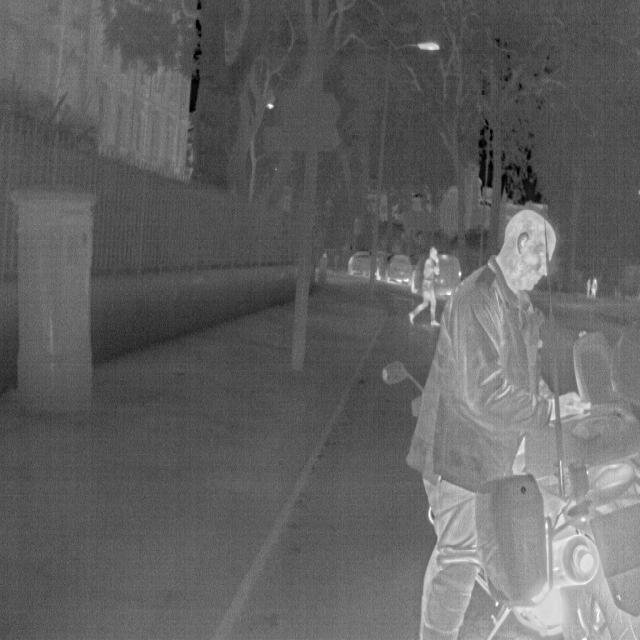
Detected objects:
label: person
label: person